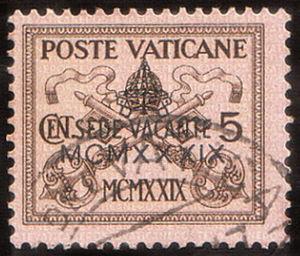
Timbre «
Eugenio Maria Giuseppe Giovanni Pacelli, né à Rome, le 2 mars 1876 et mort à Castel Gandolfo le 9 octobre 1958, est élu pour être le 260ᵉ évêque de Rome et donc pape de l’Église catholique, qu'il gouverne sous le nom de Pie XII de 1939 à sa mort.